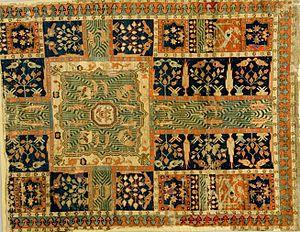
Le jardinage en Asie est originaire de Chine et de Perse, où l'horticulture ornementale a commencé, et d'où elle s'est ensuite propagée sur tout le reste du continent.
Les jardins persans font référence à une tradition et à un style de conception de jardins qui a ses origines en Perse. Traditionnellement, de tels jardins étaient clos.
Un tchaharbagh est un style de jardin persan, divisé en quatre parties par un plan en croix.